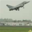
Label: airplane